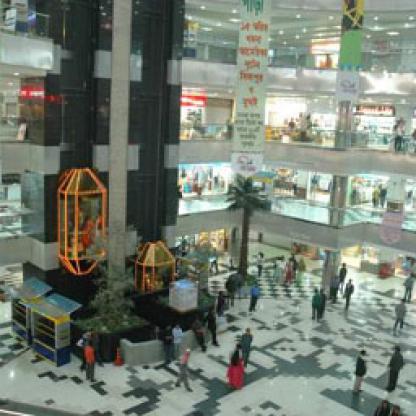
Scene: Indoor